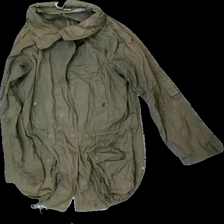
View: front
Type: Dress
Category: Ladies
Brand: Not in the list
Brand text on label: Wilster
Colors: Green
Material: 54% cotton, 46% viscose
Cut: Regular
Size: S
Season: All
Stains: Minor
Price range: <50
Recommended usage: Export